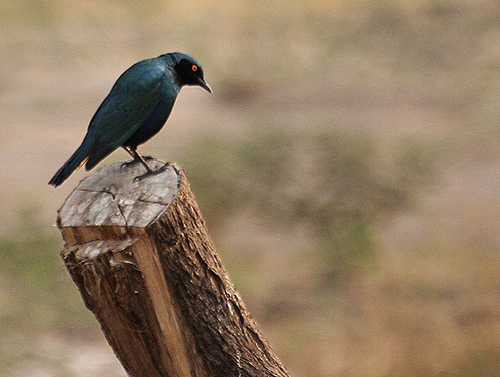
an all black bird, with a small pronounced head, and short, pointy bill.
this is a black bird with a red eye and a pointy beak.
the bird has a red eyering and a black wingbar.
this bird is nearly all black with a bright orange eye.
this bird has a black check patch and a long black bill.
this small, black bird has orange eyes and a small curved beak.
this bird has wings that are black and has orange eyes
this bird is almost completely dark grey, with a darker black cheek patch, dark colored feet and legs, and a bright orange eye.
this bird has red eyes with a black beak and black cheek patch.
this bird is black almost entirely - its wings, back, crown and breast are all black.
Species: Cape Glossy Starling